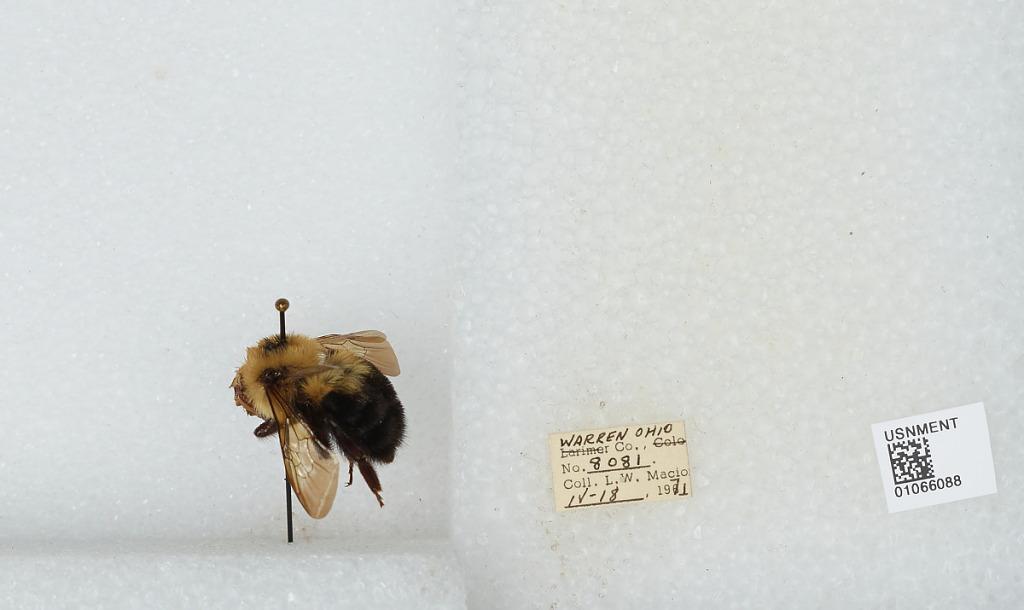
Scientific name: Bombus (Pyrobombus) bimaculatus Cresson
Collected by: L. Macior
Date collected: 1971-4-18
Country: United States
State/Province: Ohio
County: Warren
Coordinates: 39.4242, -84.1856